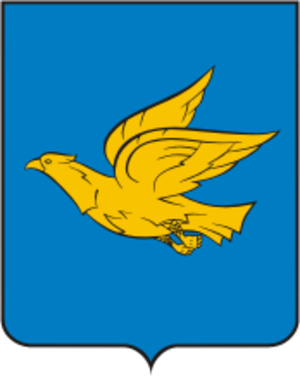
Menzelinsk est une ville de la république du Tatarstan, en Russie, et le centre administratif du raïon de Menzelinsk. Sa population s'élevait à 17 153 habitants en 2017.